Bulgarian–Serbian wars of 917–924

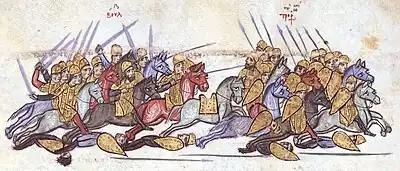
The Bulgarians defeat the Byzantines in the Battle of Achelous, "Madrid Skylitzes".

After almost two decades of peace between Bulgaria and the Byzantine Empire, the Byzantine emperor Alexander (r. 912–913) provoked a conflict with Bulgaria in 913. Simeon I, who was seeking pretext to confront the Byzantines to claim an imperial title for himself, took the opportunity to wage war. Unlike his predecessors, Simeon I's ultimate ambition was to assume the throne of Constantinople as a Roman emperor, creating a joint Bulgarian–Roman state. Later that year he forced the Byzantines to recognize him as Emperor of the Bulgarians (in Bulgarian, Tsar) and to betroth his daughter to the under-age emperor Constantine VII, which would have paved his way to become father-in-law and guardian of the emperor. However, after a "coup d'état" in February 914 the new Byzantine government under Constantine VII's mother Zoe Karbonopsina revoked the concessions and the hostilities continued. On 20 August 917 the Byzantines suffered a devastating defeat at the hands of the Bulgarian army in the Battle of Achelous which "de facto" brought the Balkans under Bulgarian control. Weeks later, another Byzantine host was heavily defeated in the battle of Katasyrtai just outside Constantinople in night combat.